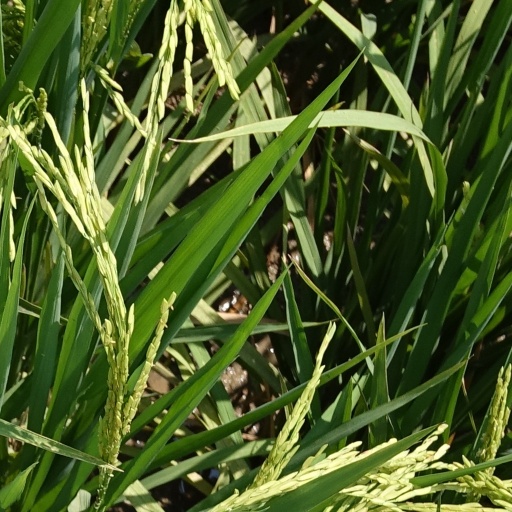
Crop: rice